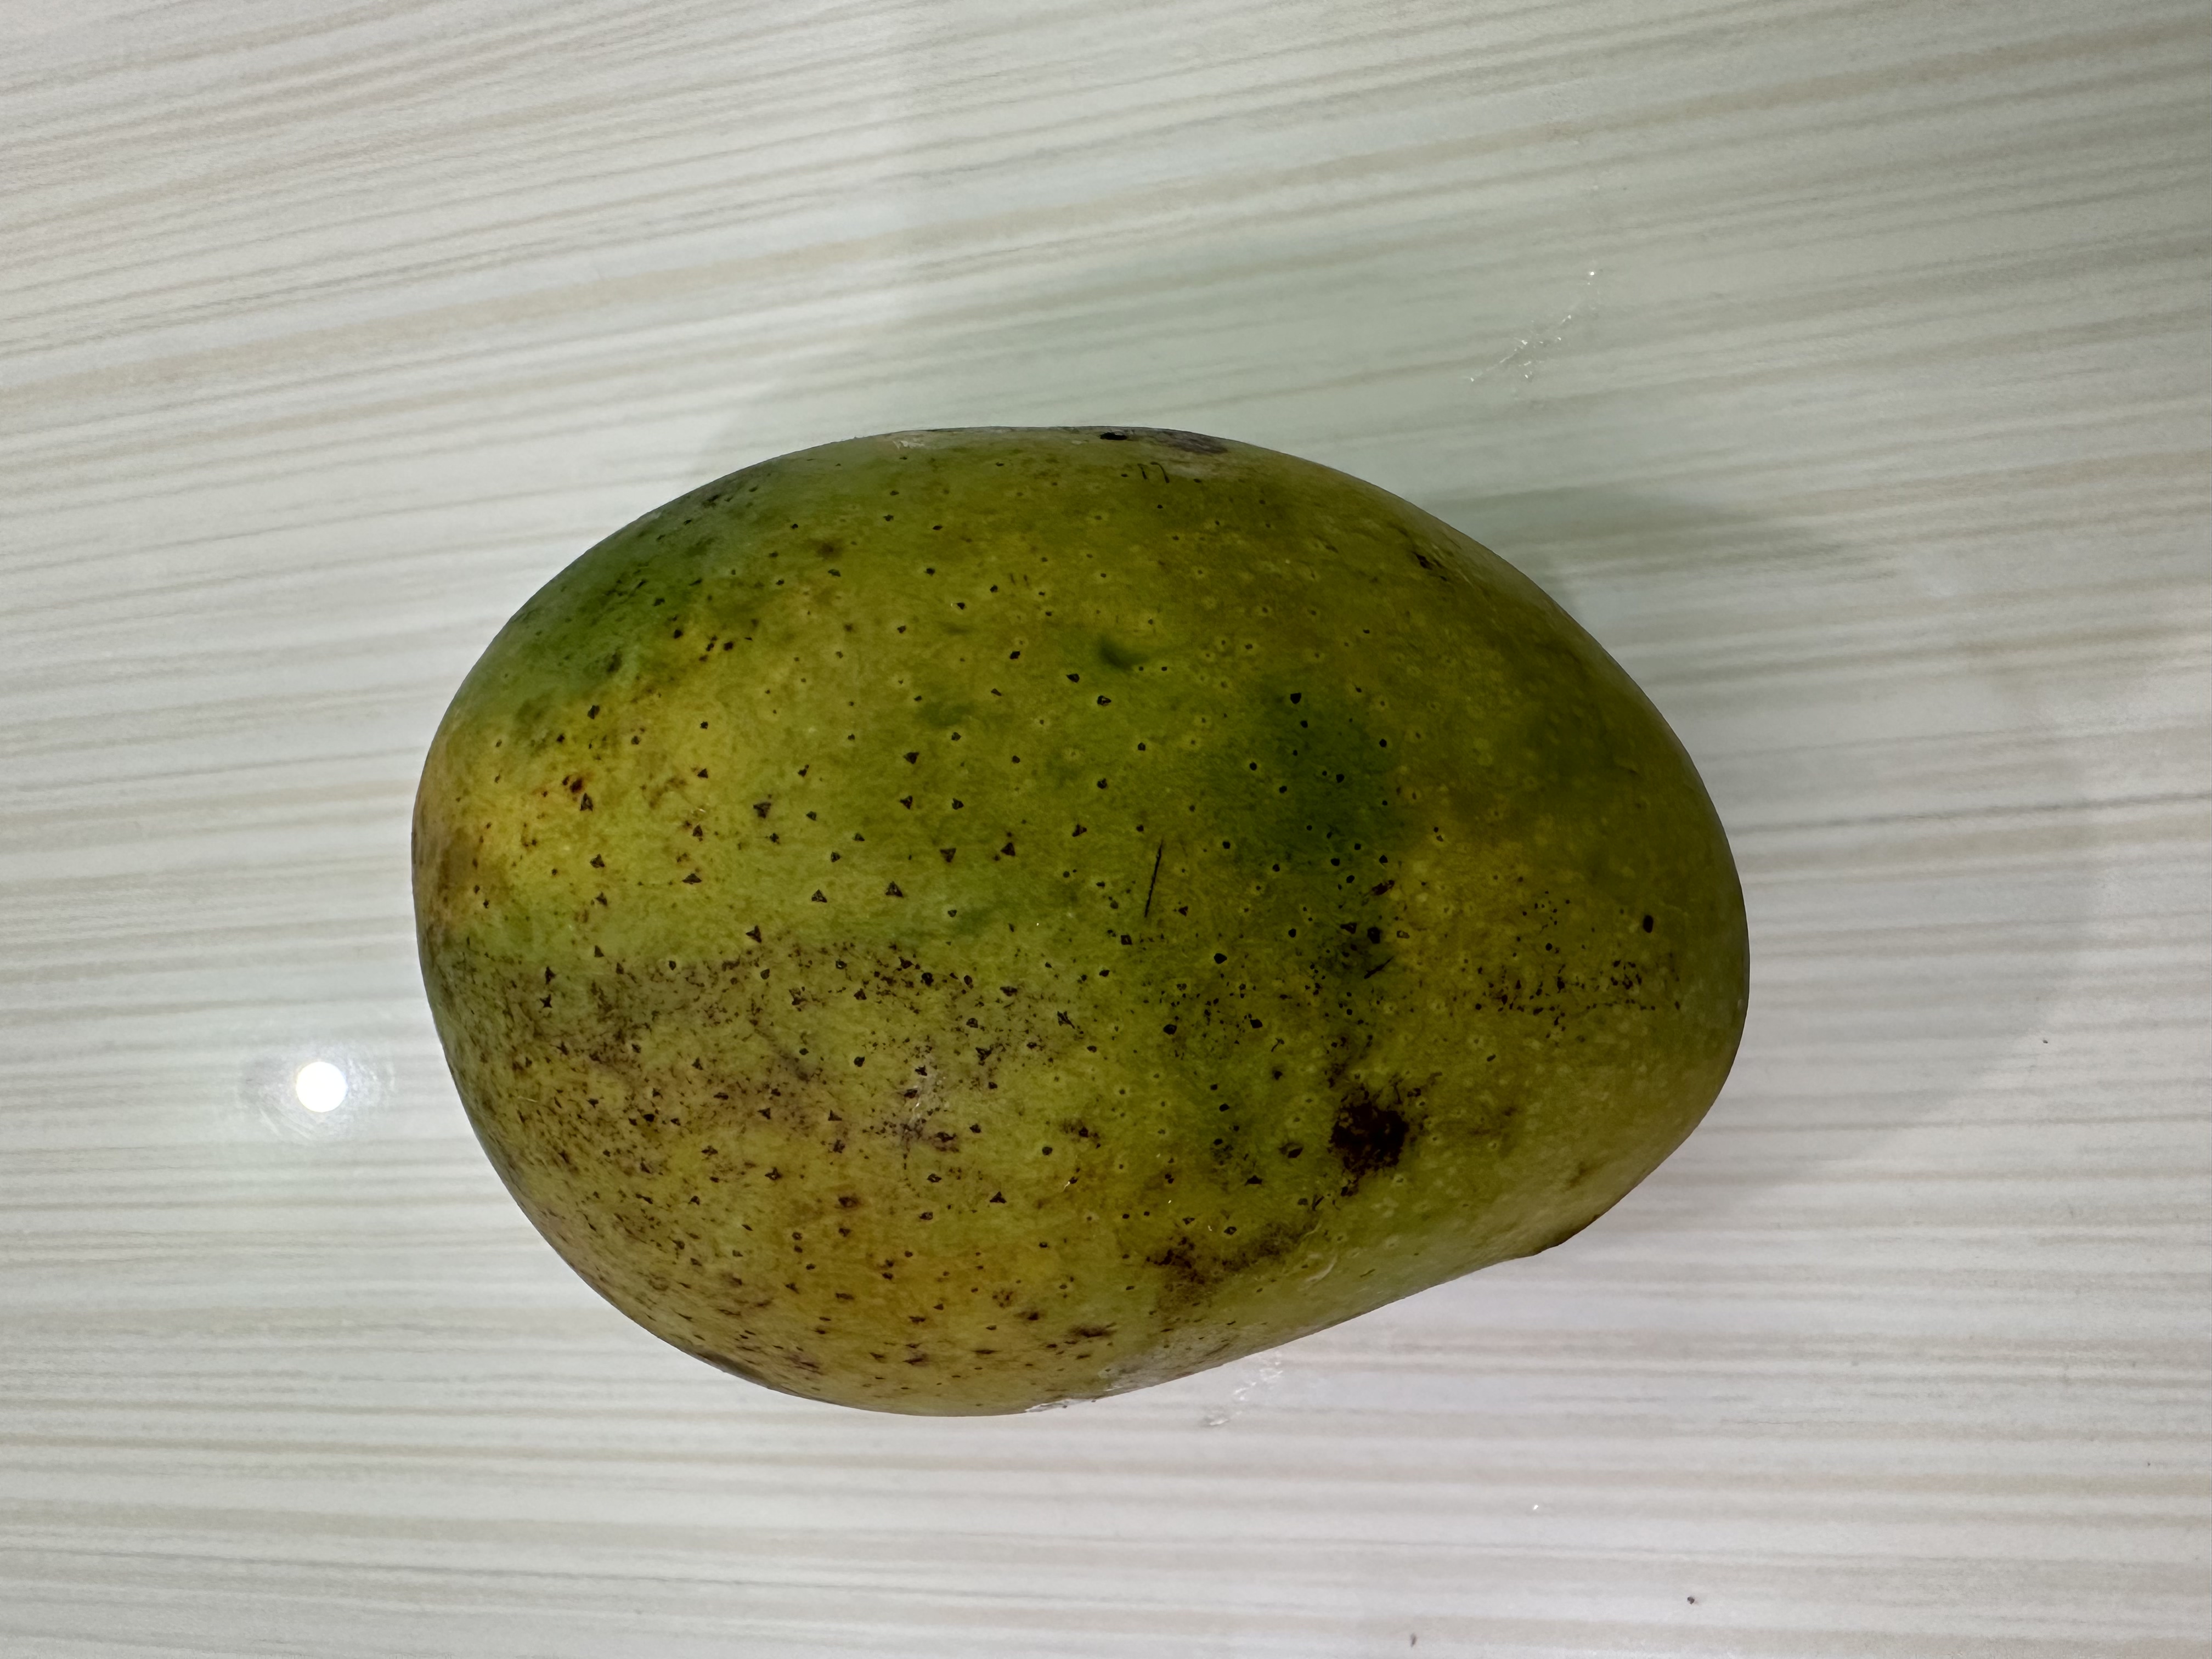
Mango variety: Harivanga